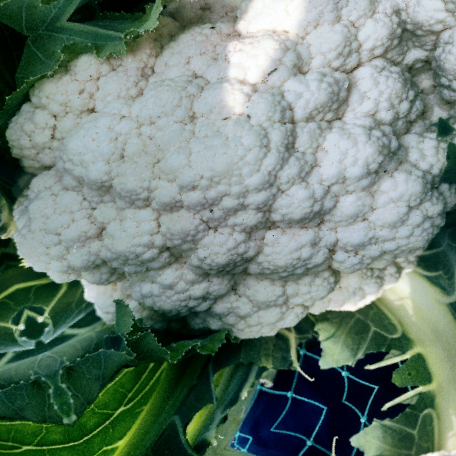
Label: Disease Free